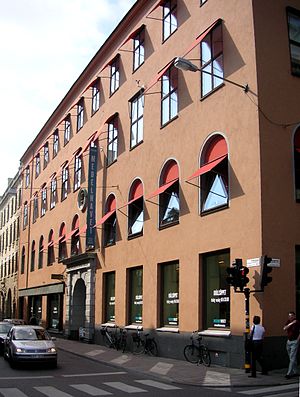
Medelhavsmuseet
Medelhavsmuseet er et arkæologisk kulturhistorisk museum i Stockholm for samlinger fra middelhavslandene og Nærorienten. Museets samlinger har siden 1982 været udstillet i Inteckningsbankens gamle lokaler ved Gustav Adolfs Torg i Stockholm.